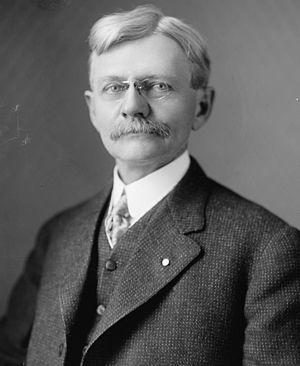
L'Élection présidentielle américaine de 1912 s'est déroulée le mardi 5 novembre 1912.